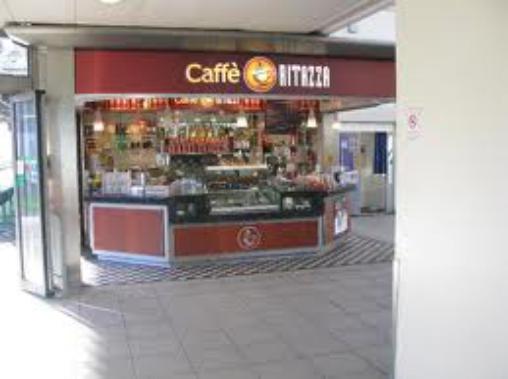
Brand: Caffe Ritazza
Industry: Food